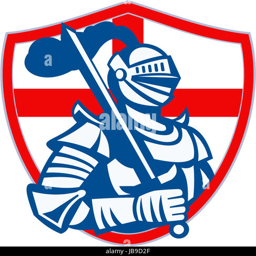
illustration of a knight in full armor holding sword with flag in background done in retro style